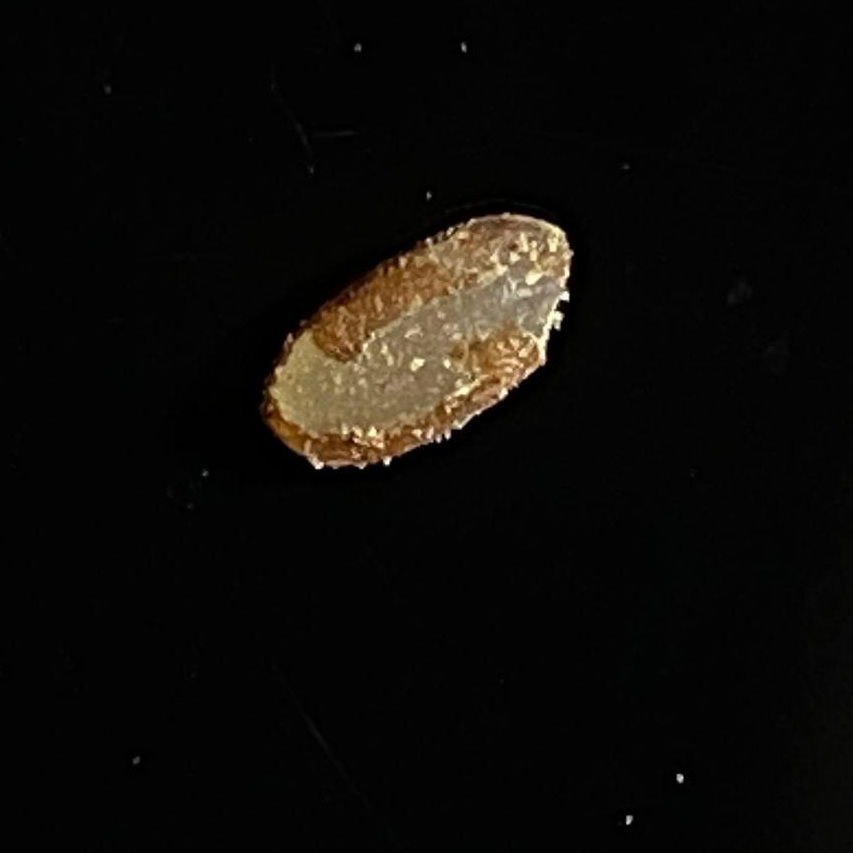
Rice variety: Lal_Aush